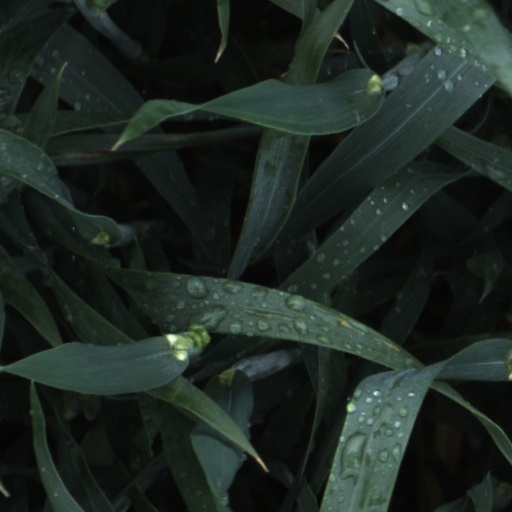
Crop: wheat